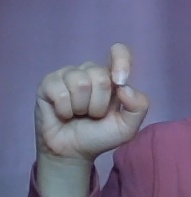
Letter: fa